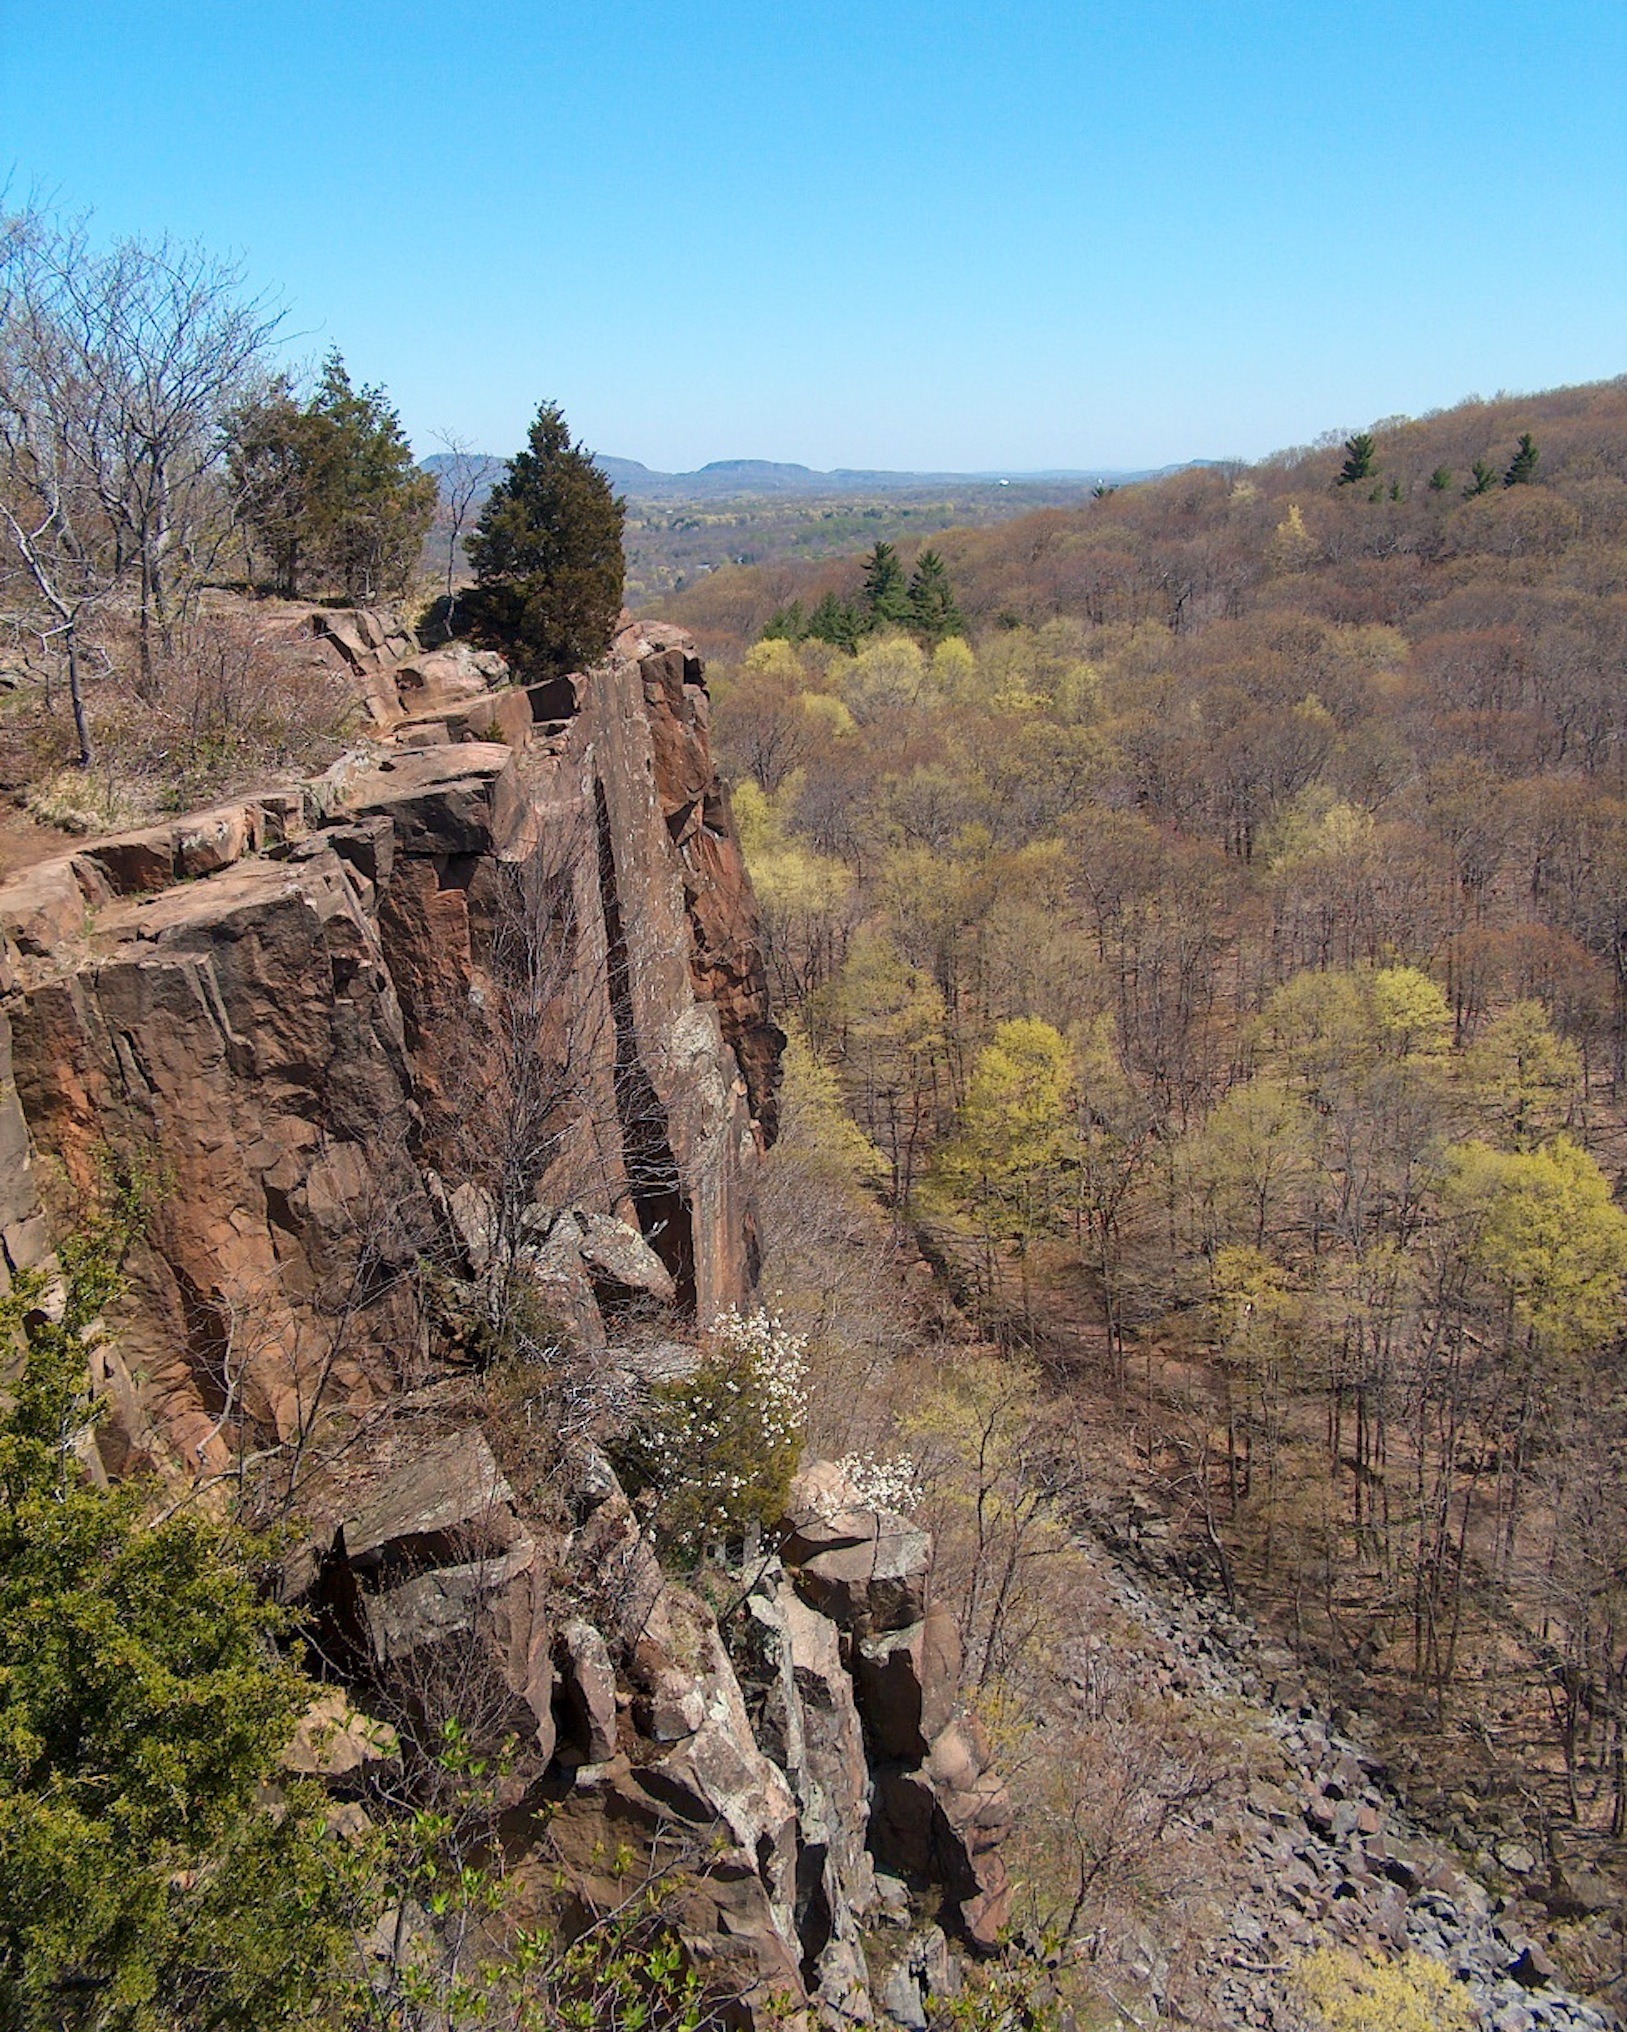
landscape, nature, forest, rock, wilderness, walking, sky, trail, countryside, valley, country, formation, cliff, gorge, canyon, terrain, national park, trees, rocks, woods, outside, clouds, geology, mountains, ruins, badlands, ravine, plateau, wadi, landform, connecticut, ancient history, geographical feature